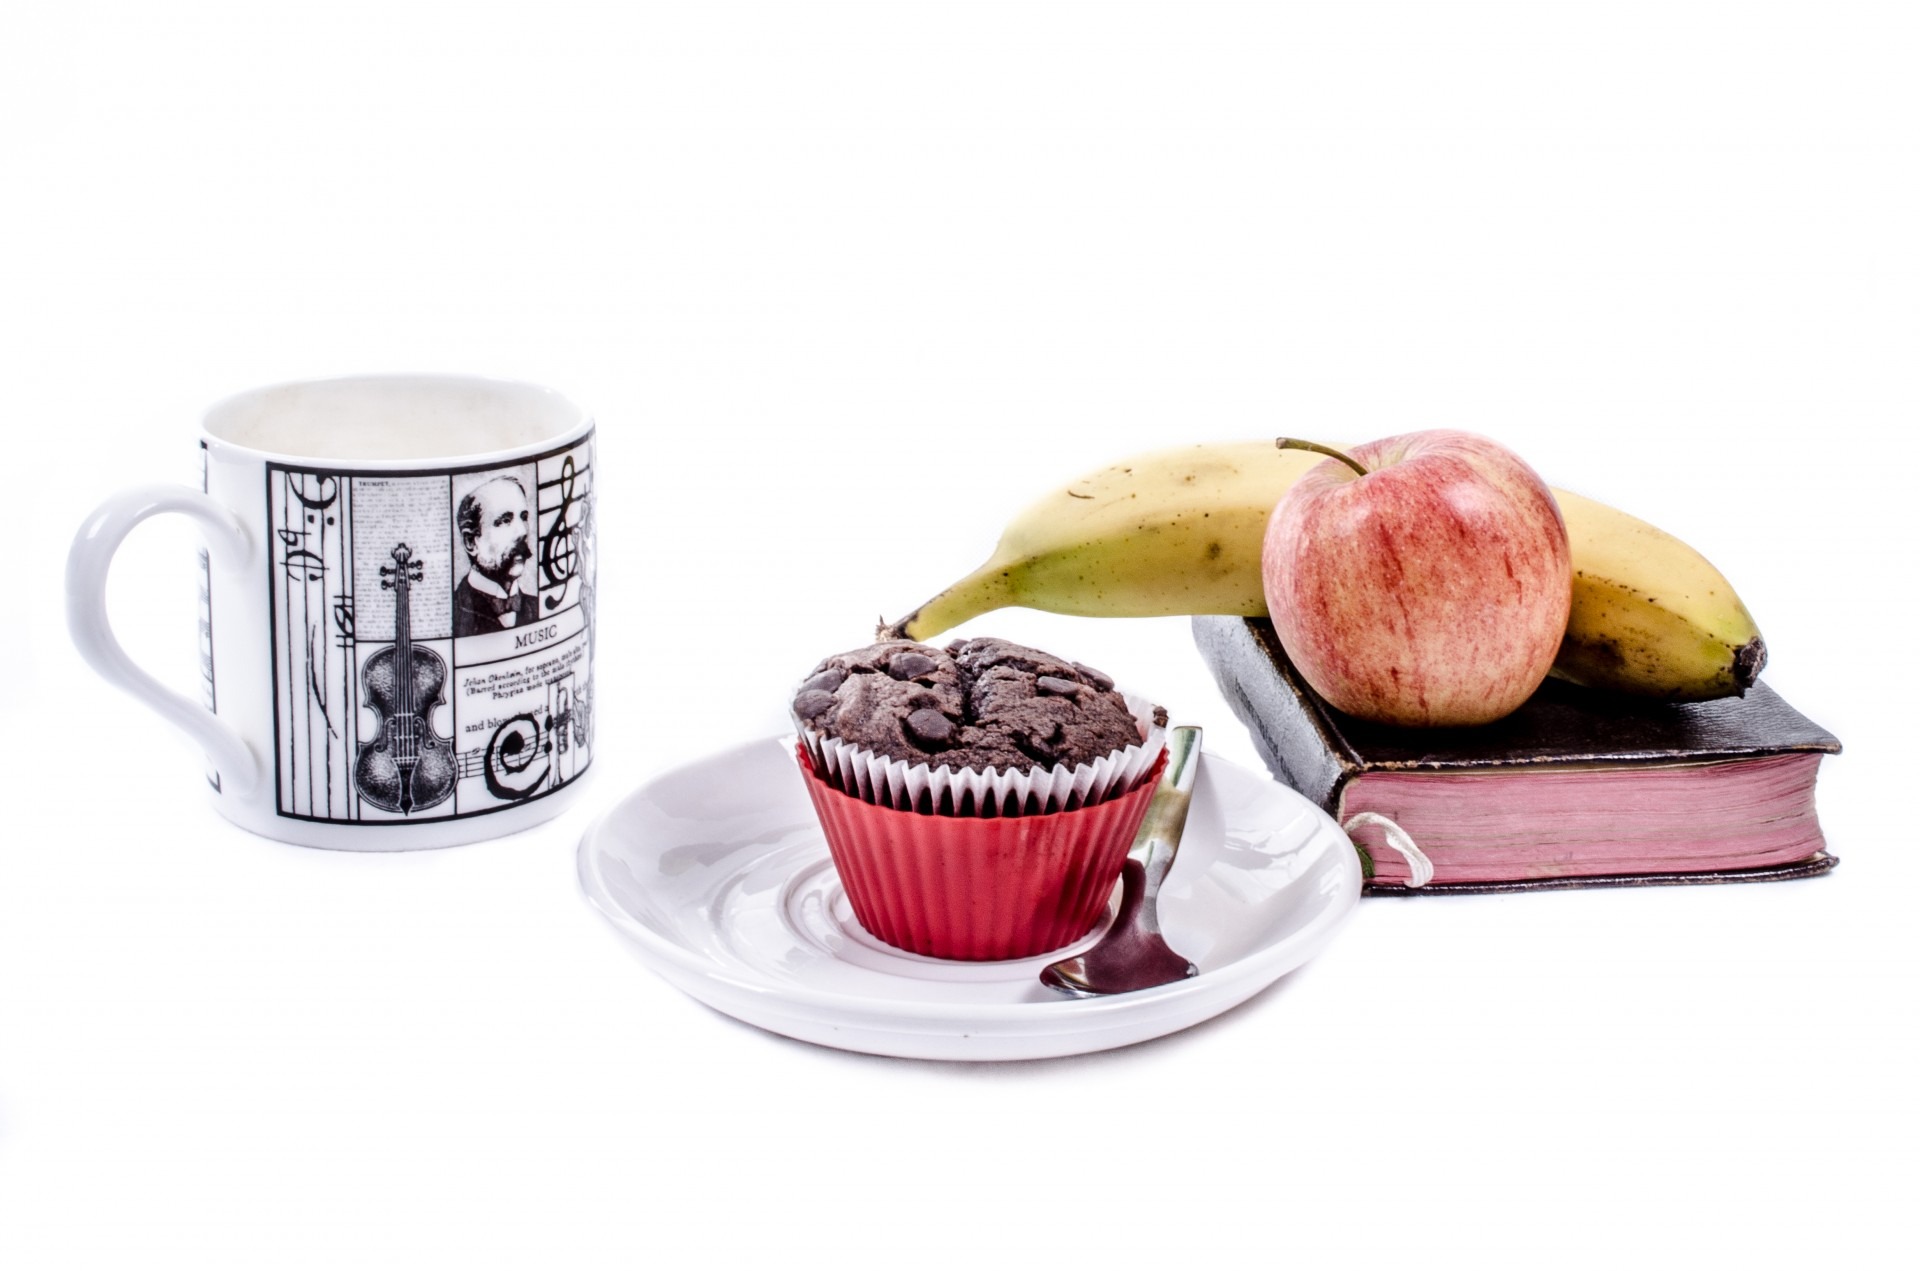
apple, book, coffee, white, fruit, sweet, morning, isolated, cup, meal, food, produce, drink, banana, breakfast, chocolate, dessert, coffee cup, energy, start, flavor